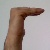
The image shows a hand gesture representing a space in Indian Sign Language.